LNWR Class E

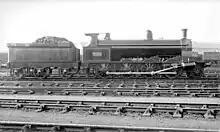
No. 1886 with tender

26 were rebuilt by George Whale from Class B 4-cylinder compounds with the simple addition of a leading pony truck to reduce excessive front overhang between 1904 and 1908. The only alteration was to wheelbase and weight, but when the letter classification system was introduced in 1911, this took them into a different class. Two Class Es (No. 1038 in 1907 and No. 647 in 1908) were further rebuilt to Class Fs by replacing the diameter boiler with a larger diameter boiler.